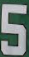
Number: 5